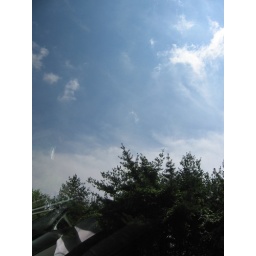
A clear day in the car